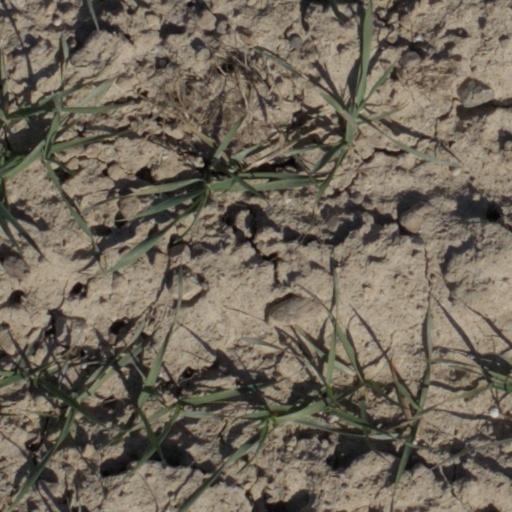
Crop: wheat